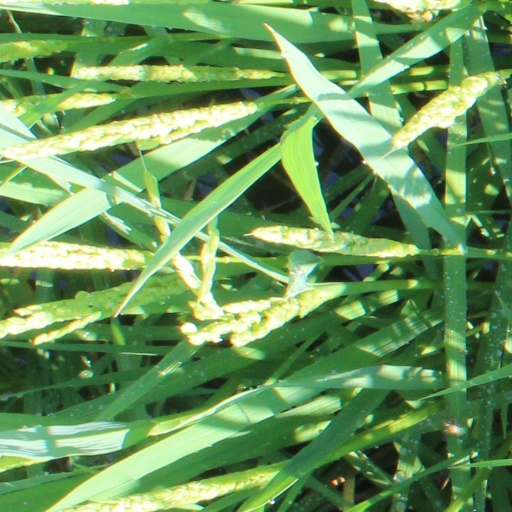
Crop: rice